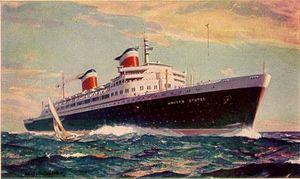
Les United States Lines sont une compagnie maritime qui a exploité des cargos de 1921 à 1989 et des paquebots jusqu'en 1969, dont le plus célèbre est le United States. Les cheminées de ses navires sont rouges surmontées d'une bande blanche et d'une bande bleue.
Un paquebot est un navire spécialisé dans le transport de passagers en haute mer, que son but soit d'assurer une liaison ou bien un voyage d'agrément. Le terme est issu de la francisation de l'anglais packet-boat qui désignait les navires transportant du courrier.